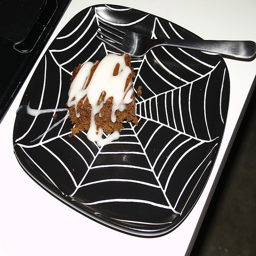
A spider web plate with a piece of icing covered cake.
a plate with some cake and frosting on it
It is a cool plate even if it looks like a spider web.
A black plate decorated with icing in a spider web pattern with a slice of cake in the middle.
A piece of cake with icing on a plate with a spider web design.